Blood moon prophecy

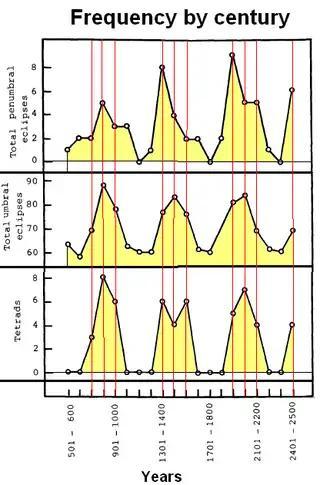
The frequency of tetrads varies by century with the frequency of total lunar eclipses.

Writing for "Earth & Sky", Bruce McClure and Deborah Byrd point out that the referenced verse also says the "sun will be turned into darkness", an apparent reference to a "solar" eclipse. (There was a total solar eclipse on March 20, 2015, but it appeared partial except near the North Pole. Another occurred on March 9, 2016.) They note that since the Jewish Calendar is lunar, one-sixth of all eclipses will occur during Passover or Sukkot.